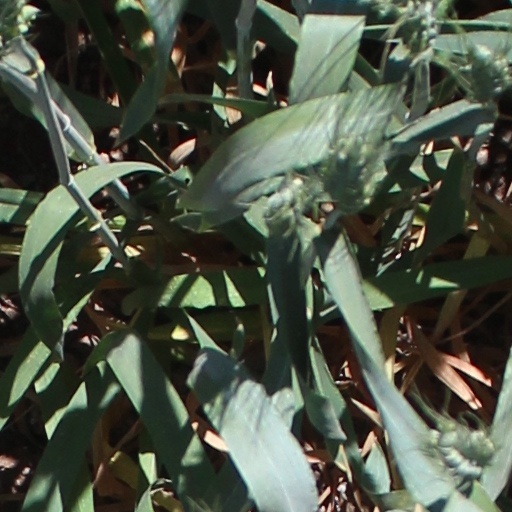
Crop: wheat